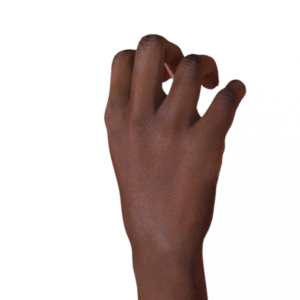
Label: rock